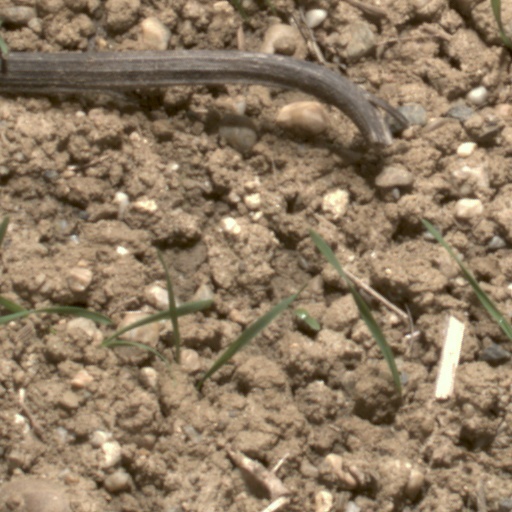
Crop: wheat